Gaykhatu

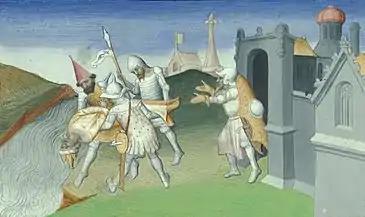
Assassination of Gaykhatu. Hayton of Corycus, "Fleur des histoires d'orient".

Gaykhatu insulted Baydu telling one of his servants to hit Baydu while being drunk. This grew a resentment in Baydu towards him. Baydu left hastily towards to his appanage near Baghdad leaving his son Qipchak as a hostage in Gaykhatu's court. He was supported by Oirat emir Chichak (son of Sulaimish b. Tengiz Güregen), Lagzi Küregen (son of Arghun Aqa), El-Temur (son of Hinduqur Noyan) and Todachu Yarquchi, who followed him to Baghdad. He was also aided by his vizier Jamal ud-Din Dastgerdani. According to Hamdullah Qazwini, Baydu's main motivation on moving against Gaykhatu was his sexual advances against Qipchak. When son-in-law Ghurbatai Güregen brought him news of treachery, Gaykhatu ordered arrest of several amirs including his personal "keshig" Tuladai, Qoncuqbal, Tukal, Bughdai, including Kipchak and put into jail in Tabriz. While his followers Hasan and Taiju demanded their executions, Taghachar advised against it. Baydu on his side, moved to kill Muhammad Sugurchi, governor of Baghdad and arrested governor Baybuqa of Diyar Bakr. Gaykhatu sent his father-in-law Aq Buqa and Taghachar against Baydu on 17 March 1295, himself arriving at Tabriz 4 days later. Little he knew that Taghachar already shifted allegiance to Baydu who left for his encampment at night. While he wanted to flee to Anatolia, his councillors advised to fight against Baydu. Nevertheless, Gaykhatu fled to Mughan. Arriving in Tabriz, Taghachar set Qoncuqbal and Tuladai free, while Gaykhatu desperately begged for mercy. Despite his appeal, he was strangled by a bowstring so as to avoid bloodshed on 21 March 1295. However, some sources put this event on 5 March or 25 April. An alternative story of Gaykhatu's death claims Baydu made war on him because of his introduction of paper money and subsequently killed him in battle.